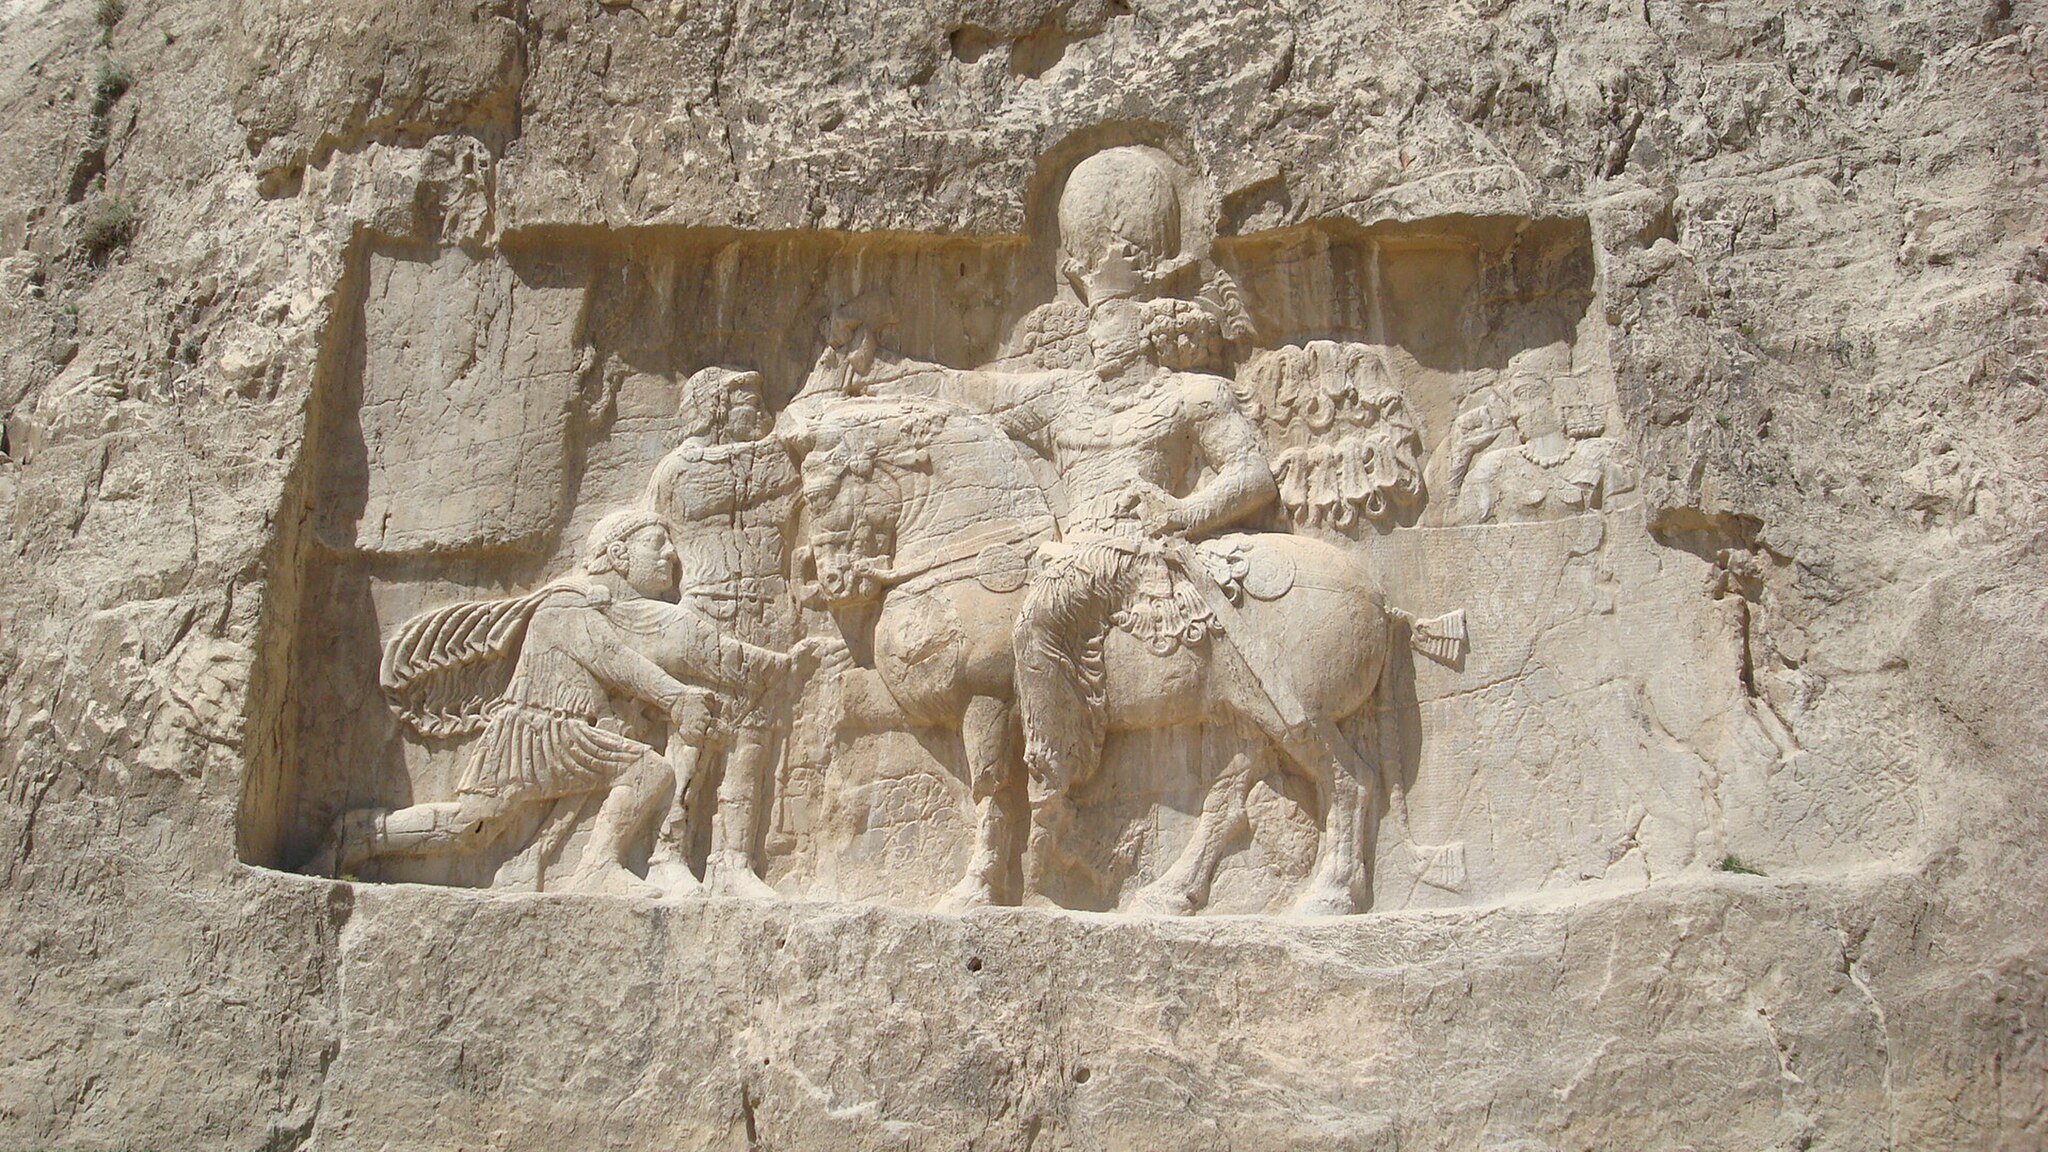
Title: Naqsherostam41
Description: نقش رستم
Date: 2010-03-23
Categories: Taken with Sony DSC-W90, Relief of triumph of Shapur I over Valerian at Naqsh-e Rustam, Self-published work, Files with coordinates missing SDC location of creation